ERCC4

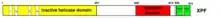
Figure 1: Diagram of XPF showing an inactive helicase domain, a nuclease domain and a helix-hairpin-helix domain

One ERCC1 molecule and one XPF molecule bind together, forming an ERCC1-XPF heterodimer which is the active nuclease form of the enzyme. In the ERCC1–XPF heterodimer, ERCC1 mediates DNA– and protein–protein interactions. XPF provides the endonuclease active site and is involved in DNA binding and additional protein–protein interactions.